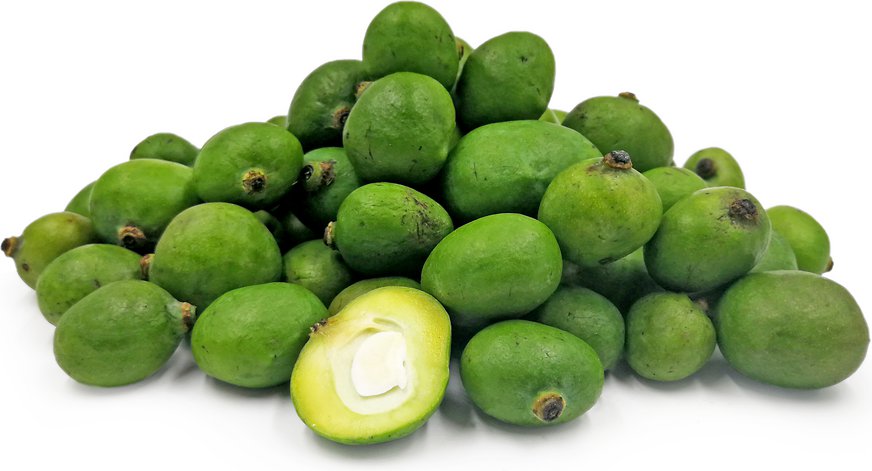
Label: Mango